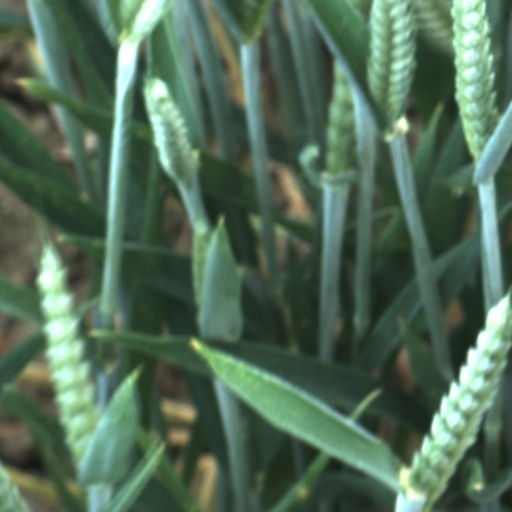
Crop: wheat